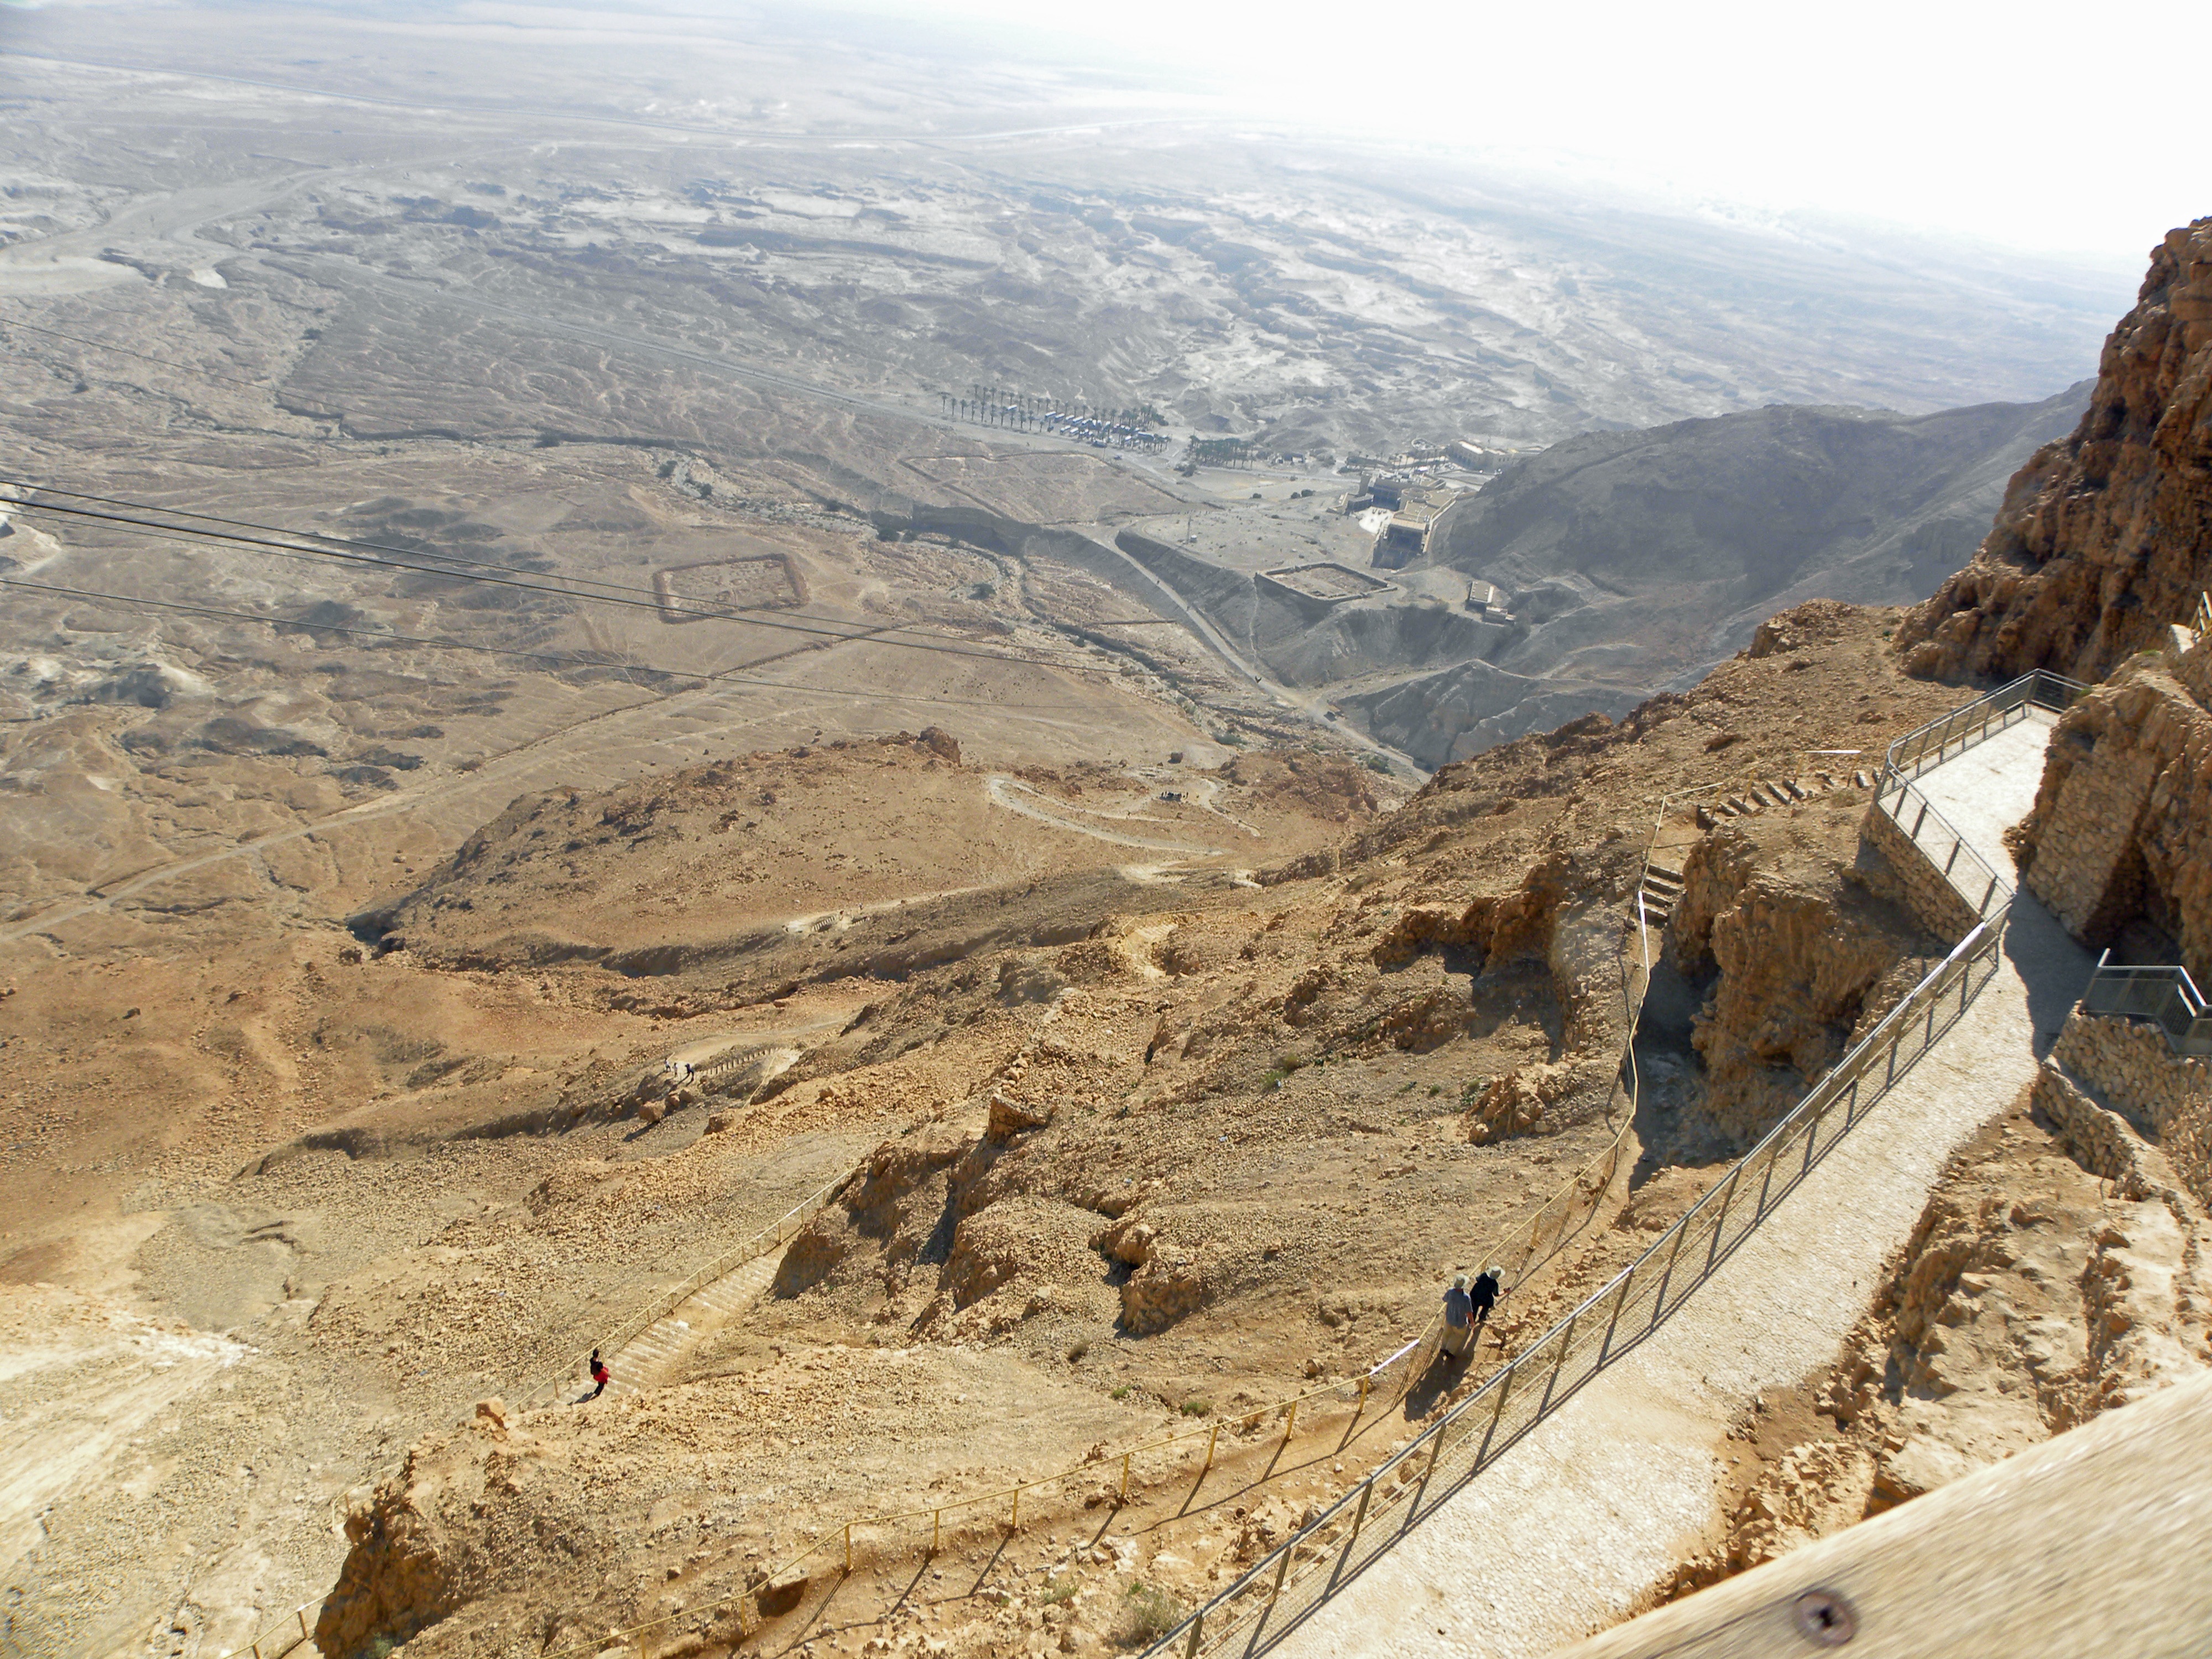
landscape, nature, outdoor, rock, wilderness, walking, mountain, hiking, desert, adventure, view, valley, mountain range, stone, tourist, travel, dry, high, park, ancient, landmark, historic, fortification, tourism, ridge, fortress, geology, stronghold, ruins, badlands, plateau, archeology, history, fort, middle, israel, wadi, east, jewish, landform, judea, geographical feature, mountainous landforms, herod, masada, judean